Orange (software)

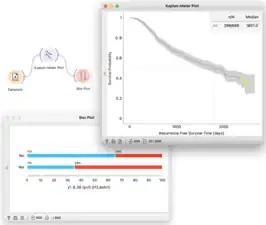
Kaplan-Meier Plot from Survival Analysis data plots survival curves and supports interactive selection of cases.

The program provides a platform for experiment selection, recommendation systems, and predictive modelling and is used in biomedicine, bioinformatics, genomic research, and teaching. In science, it is used as a platform for testing new machine learning algorithms and for implementing new techniques in genetics and bioinformatics. In education, it was used for teaching machine learning and data mining methods to students of biology, biomedicine, and informatics.